Describe the emotion expressed in this image:  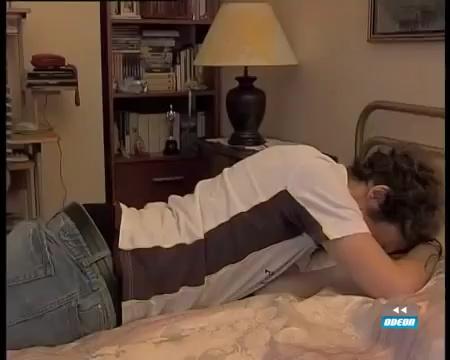
This person displays Suffering, valence and arousal with low intensity.